Question: Please indicate a possible affordance area of hold_book that can be used for holding
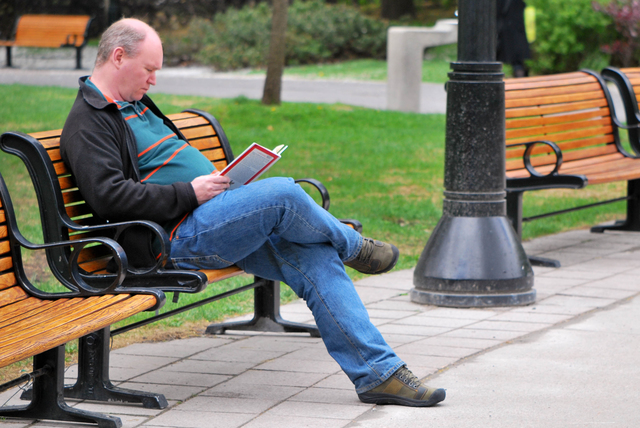
Answer: [211.5, 140, 291.5, 195]